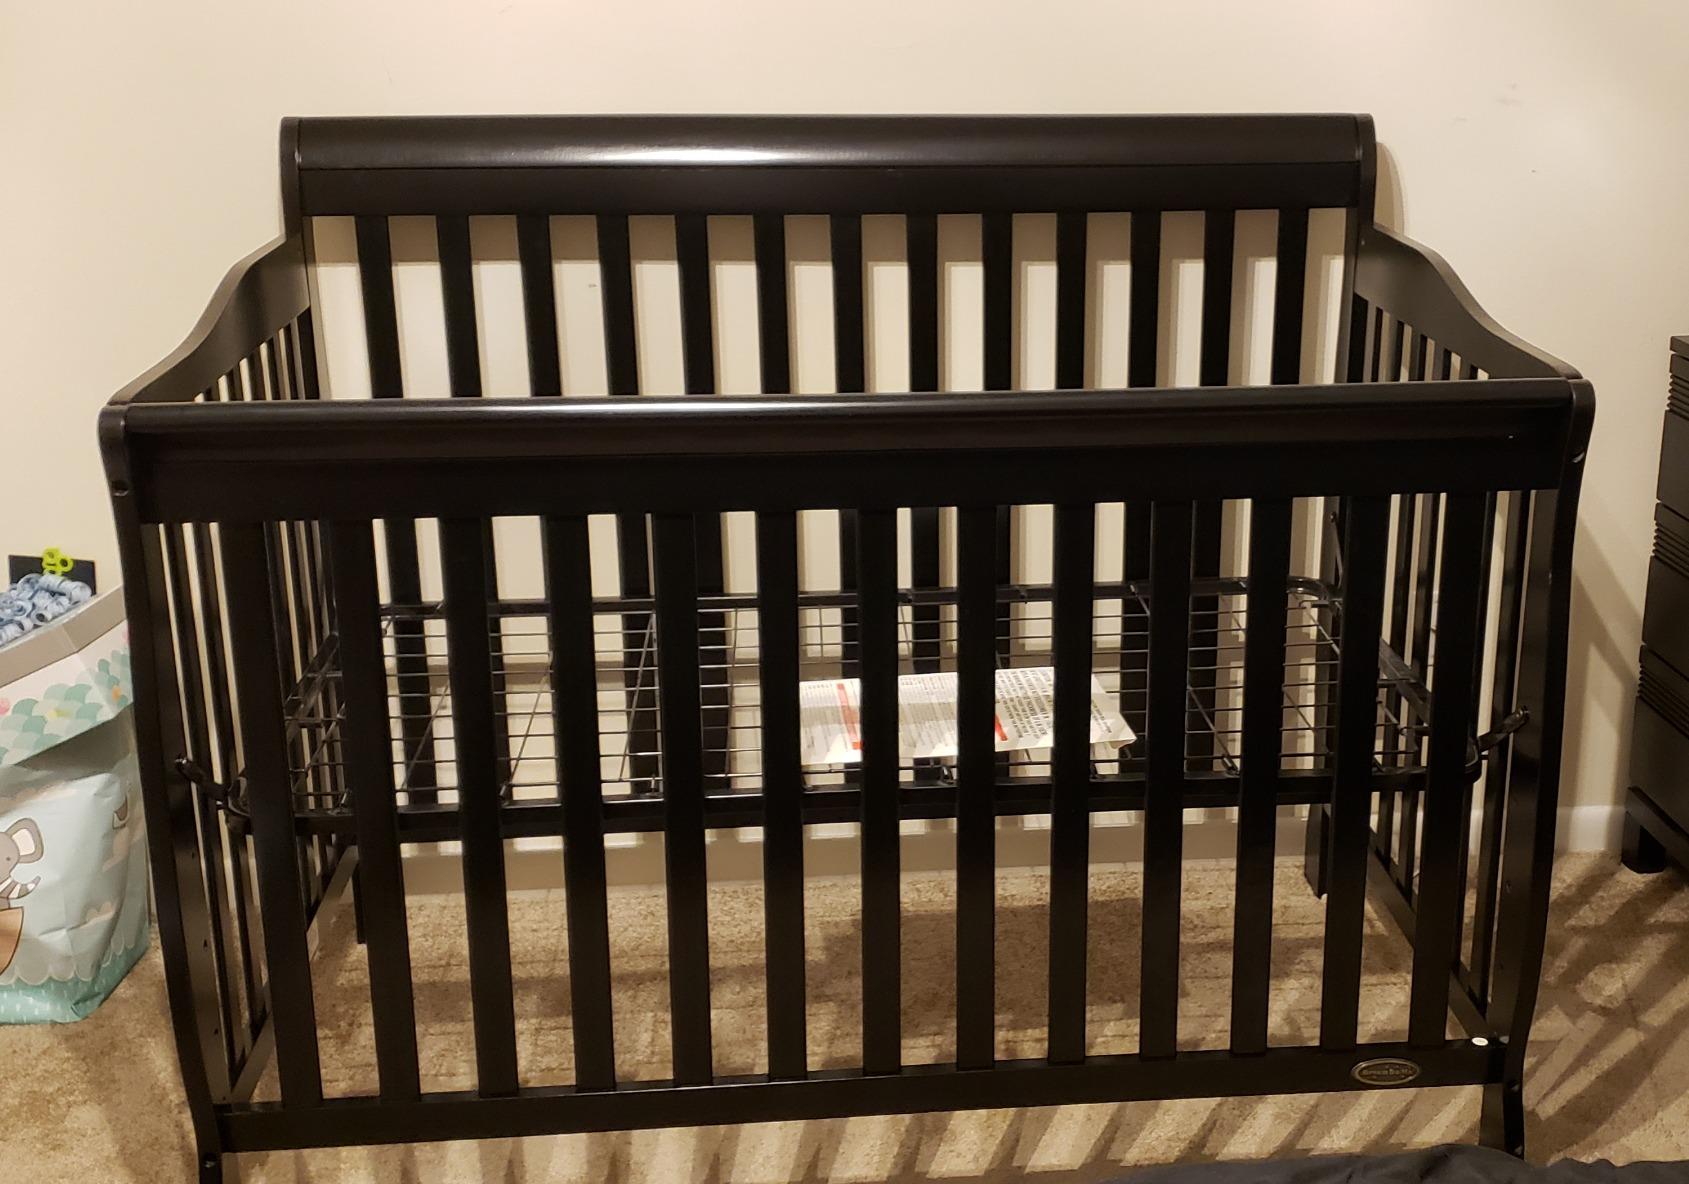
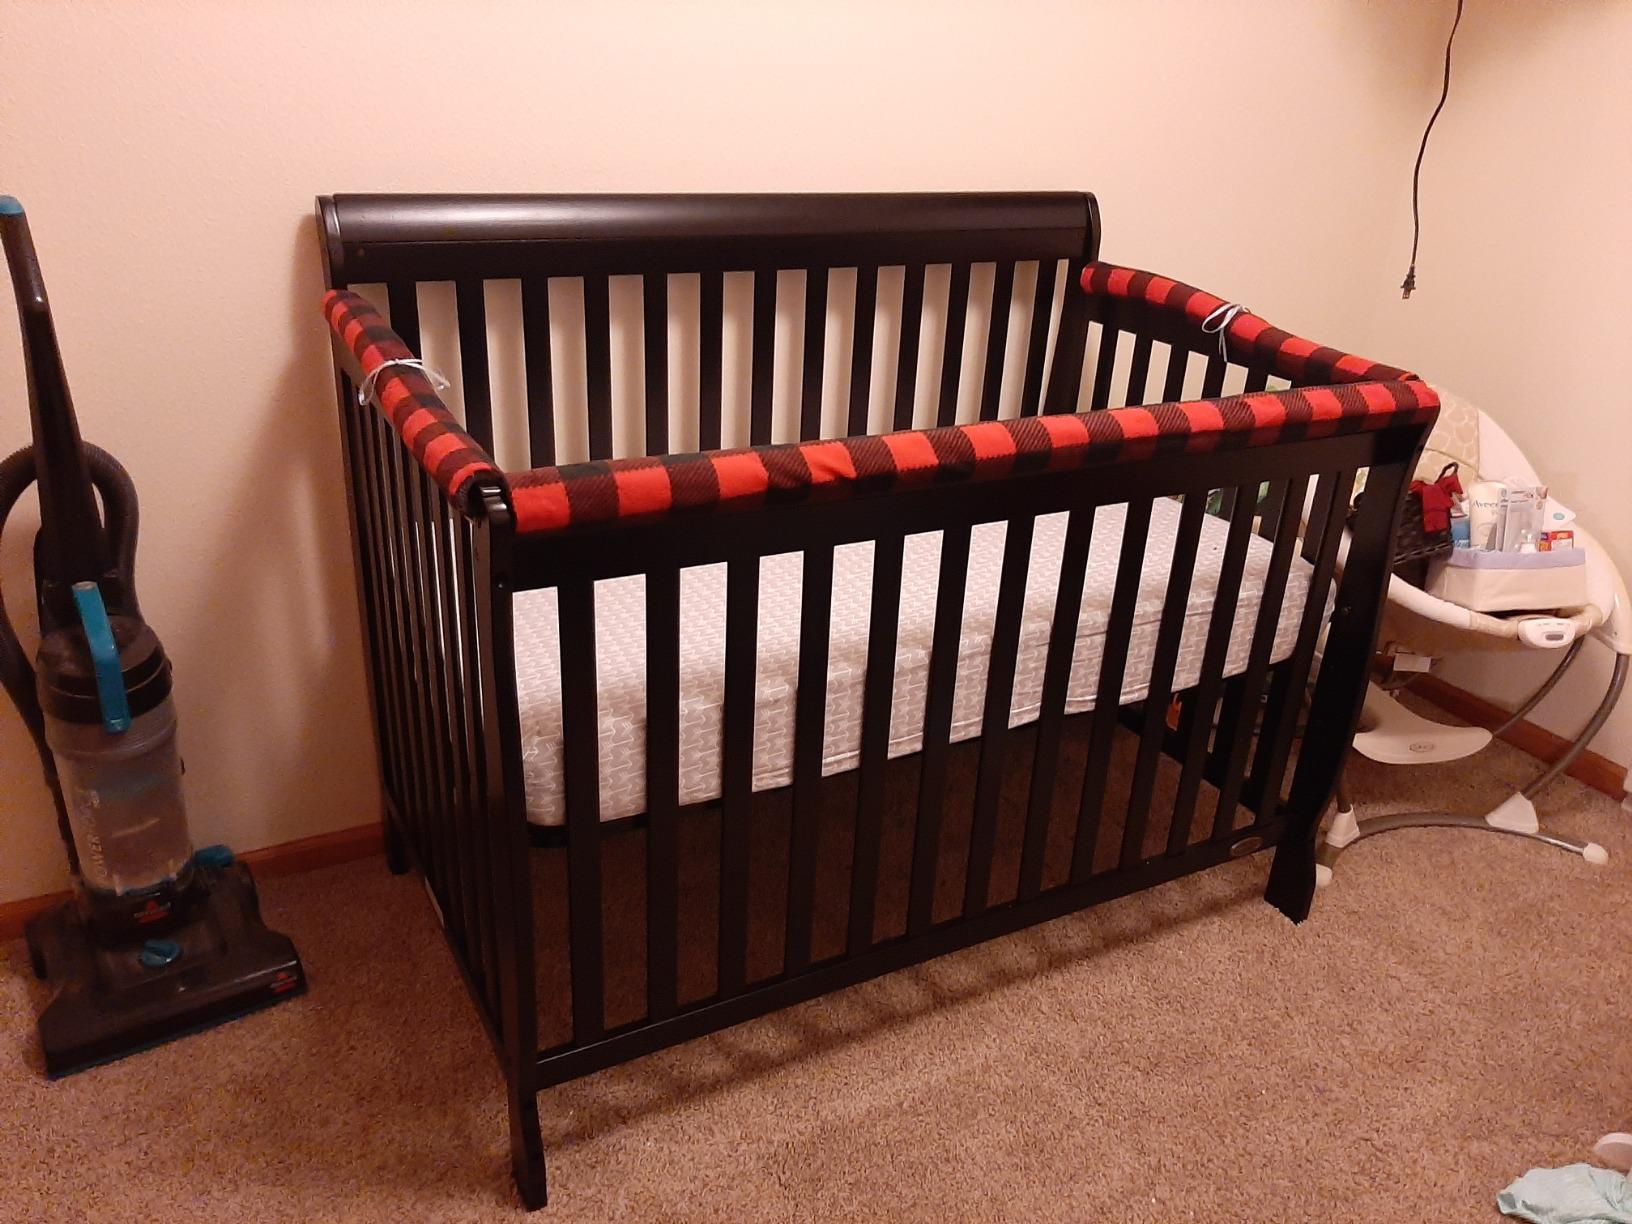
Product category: products_crib
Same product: yes